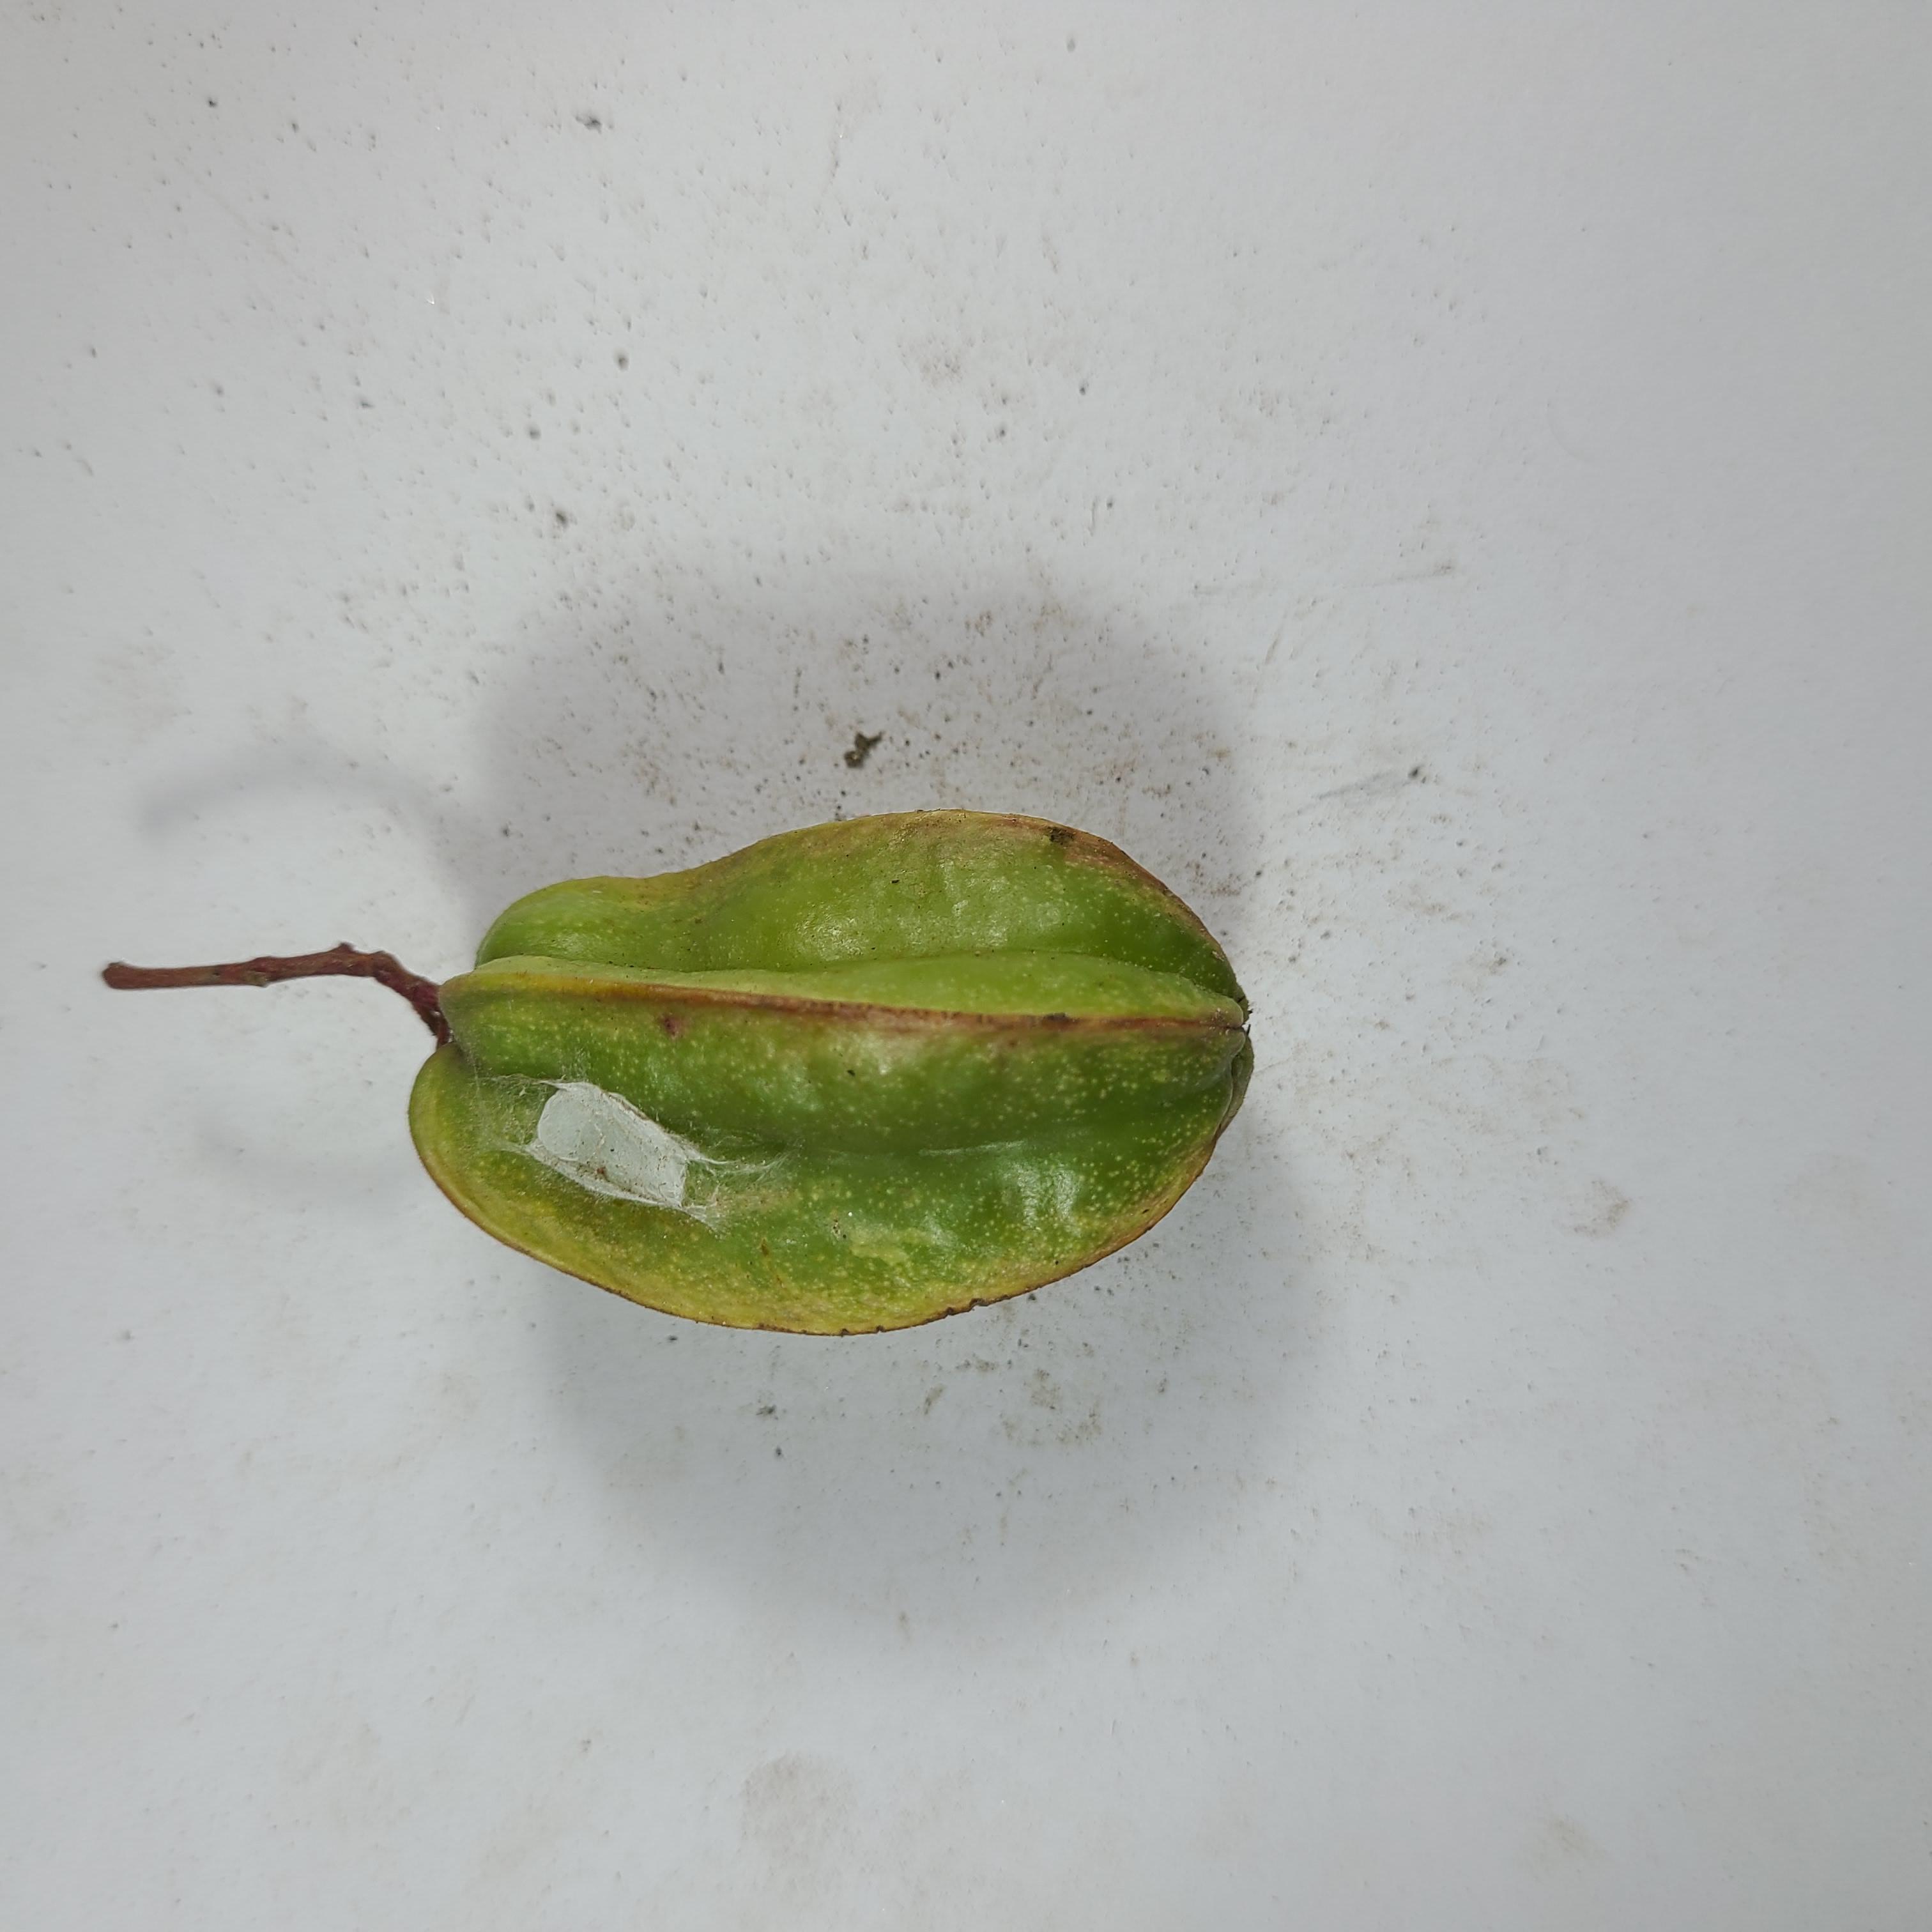
Label: Unhealthy Fruits